Todd La Torre

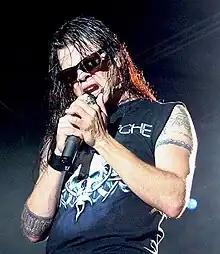
La Torre performing with Queensrÿche in 2012

Todd La Torre (born February 19, 1974) is an American singer and multi-instrumentalist. He is the lead singer for progressive metal band Queensrÿche, and a former lead vocalist of the bands Crimson Glory and Rising West. Originally from St. Petersburg, Florida, he learned to play the drums at a young age.